Question: Please indicate a possible affordance area of the hammer that can be used for holding
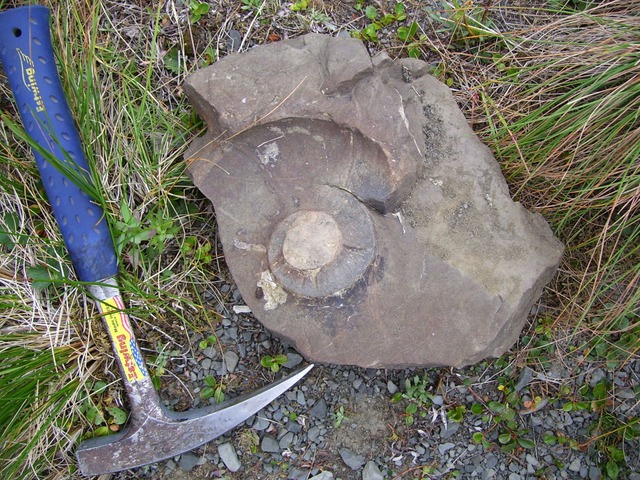
Answer: [0, 10, 117, 293]